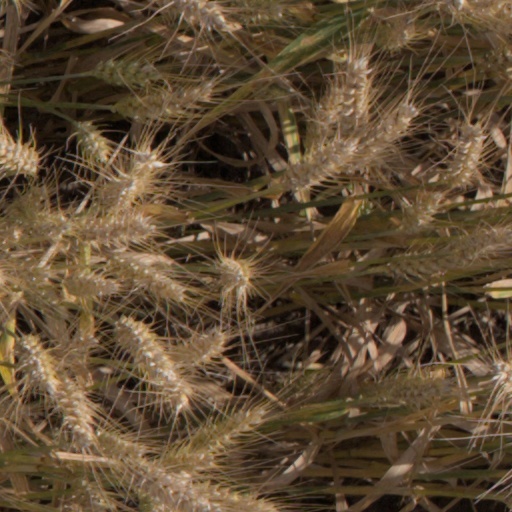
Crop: wheat